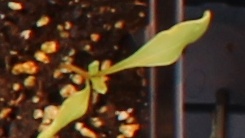
Label: Sugar beet